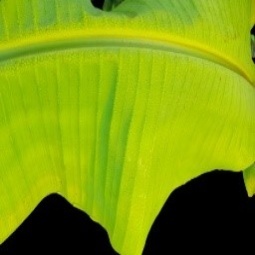
Label: Sulphur